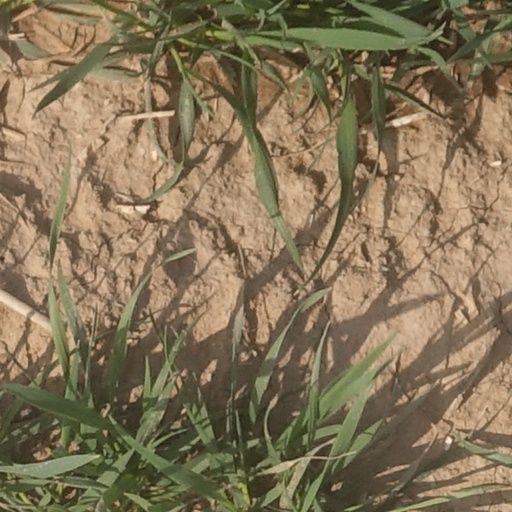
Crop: wheat